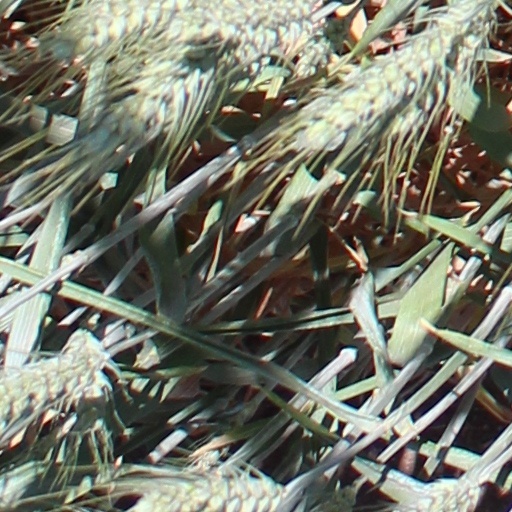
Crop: wheat